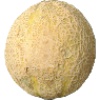
Label: Cantaloupe 2